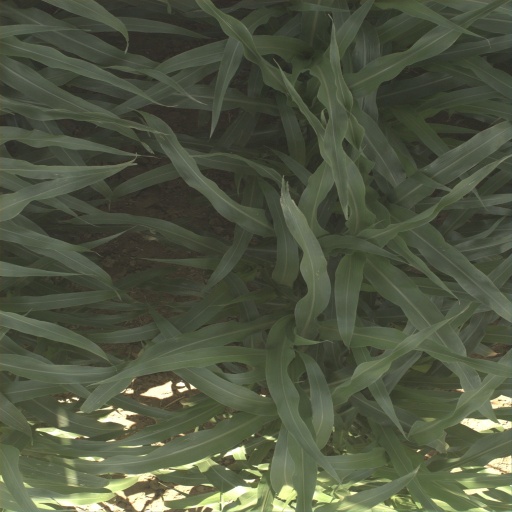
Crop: sorghum